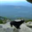
Label: bear